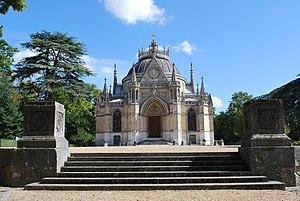
domaine de la chapelle royale Saint-Louis, Dreux, Eure-et-Loir (France). This building is indexed in the Base Mérimée, a database of architectural heritage maintained by the French Ministry of Culture,
Mausolée royal de Maurétanie, nécropole des anciens rois de Maurétanie
Le style néogothique est un style architectural né au milieu du XVIIIᵉ siècle en Angleterre. Au XIXᵉ siècle, des styles néogothiques de plus en plus rigoureux et documentés visent à faire revivre des formes médiévales qui contrastent avec les styles classiques dominants de l'époque. Le mouvement néogothique a eu une influence importante en Europe et en Amérique du Nord et il y a peut-être eu davantage d'architecture gothique construite aux XIXᵉ et XXᵉ siècles qu'à la fin du Moyen Âge et au début de la Renaissance.
Cet article recense de manière non exhaustive les châteaux, maisons fortes, mottes castrales, situés dans le département français d'Eure-et-Loir. Il est fait état des inscriptions et classements au titre des monuments historiques.
La chapelle royale de Dreux ou chapelle royale Saint-Louis de Dreux est la nécropole de la famille d'Orléans. Elle est située dans l'enceinte du château de Dreux, en Eure-et-Loir.